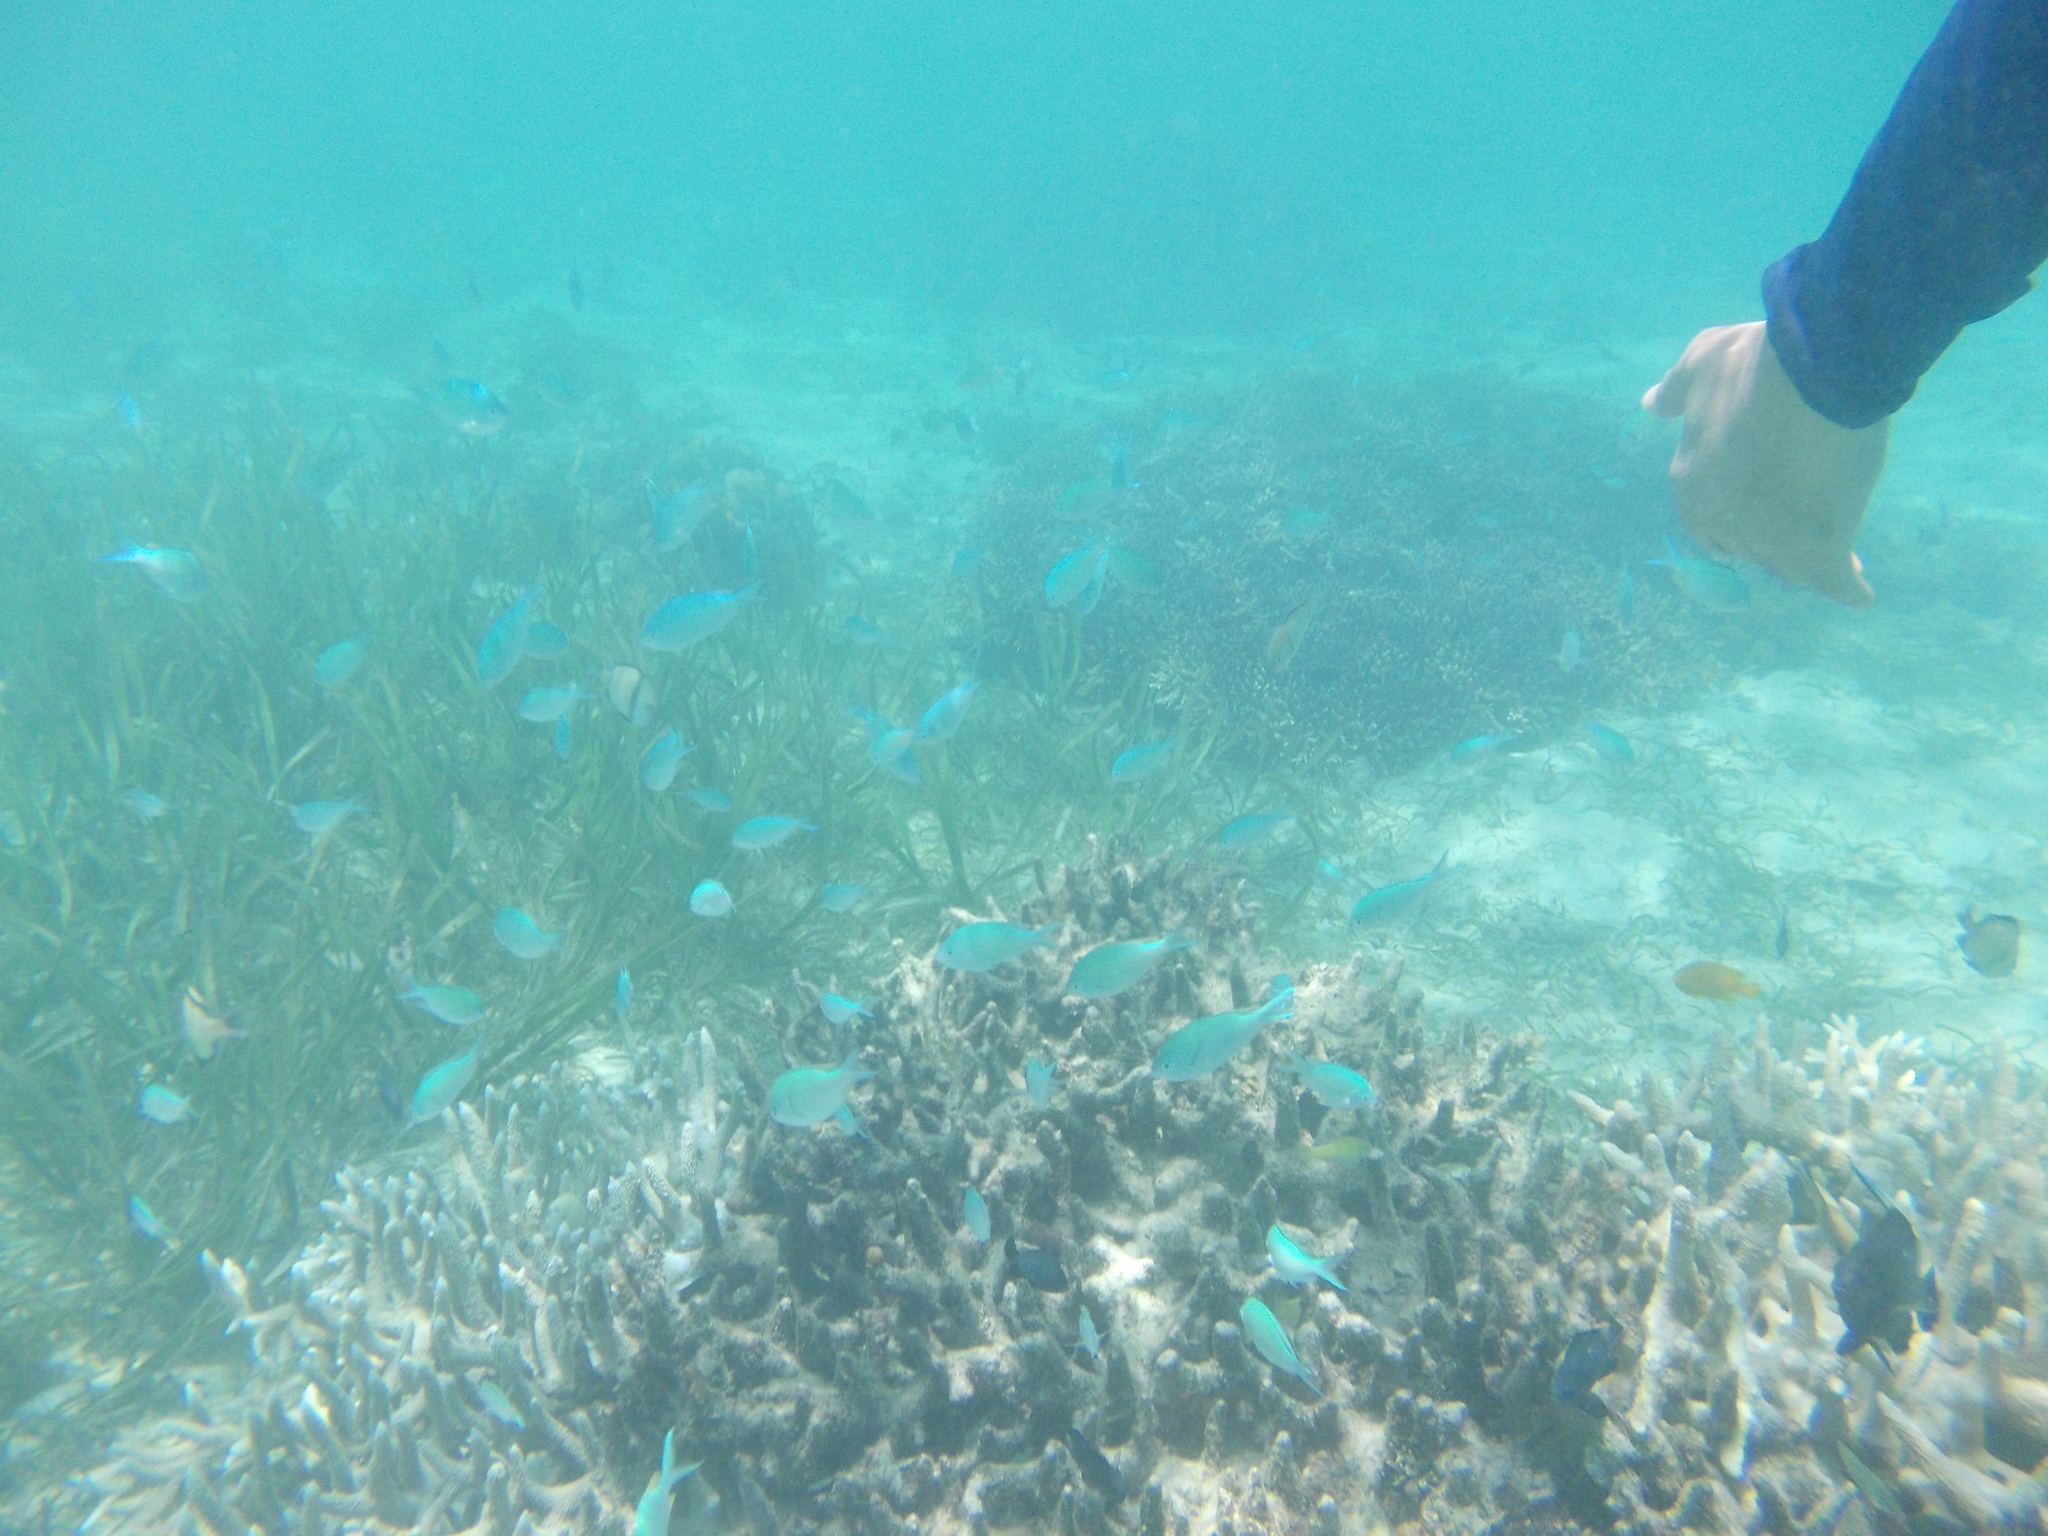
Chromis viridis (Blue-green Chromis)